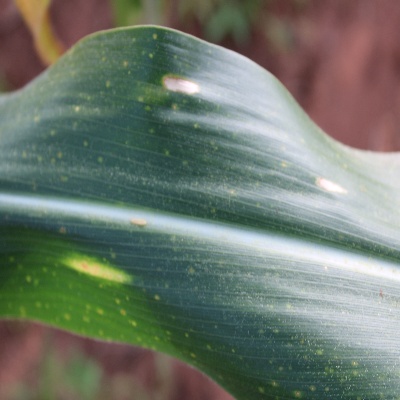
Crop: Maize
Condition: leaf spot